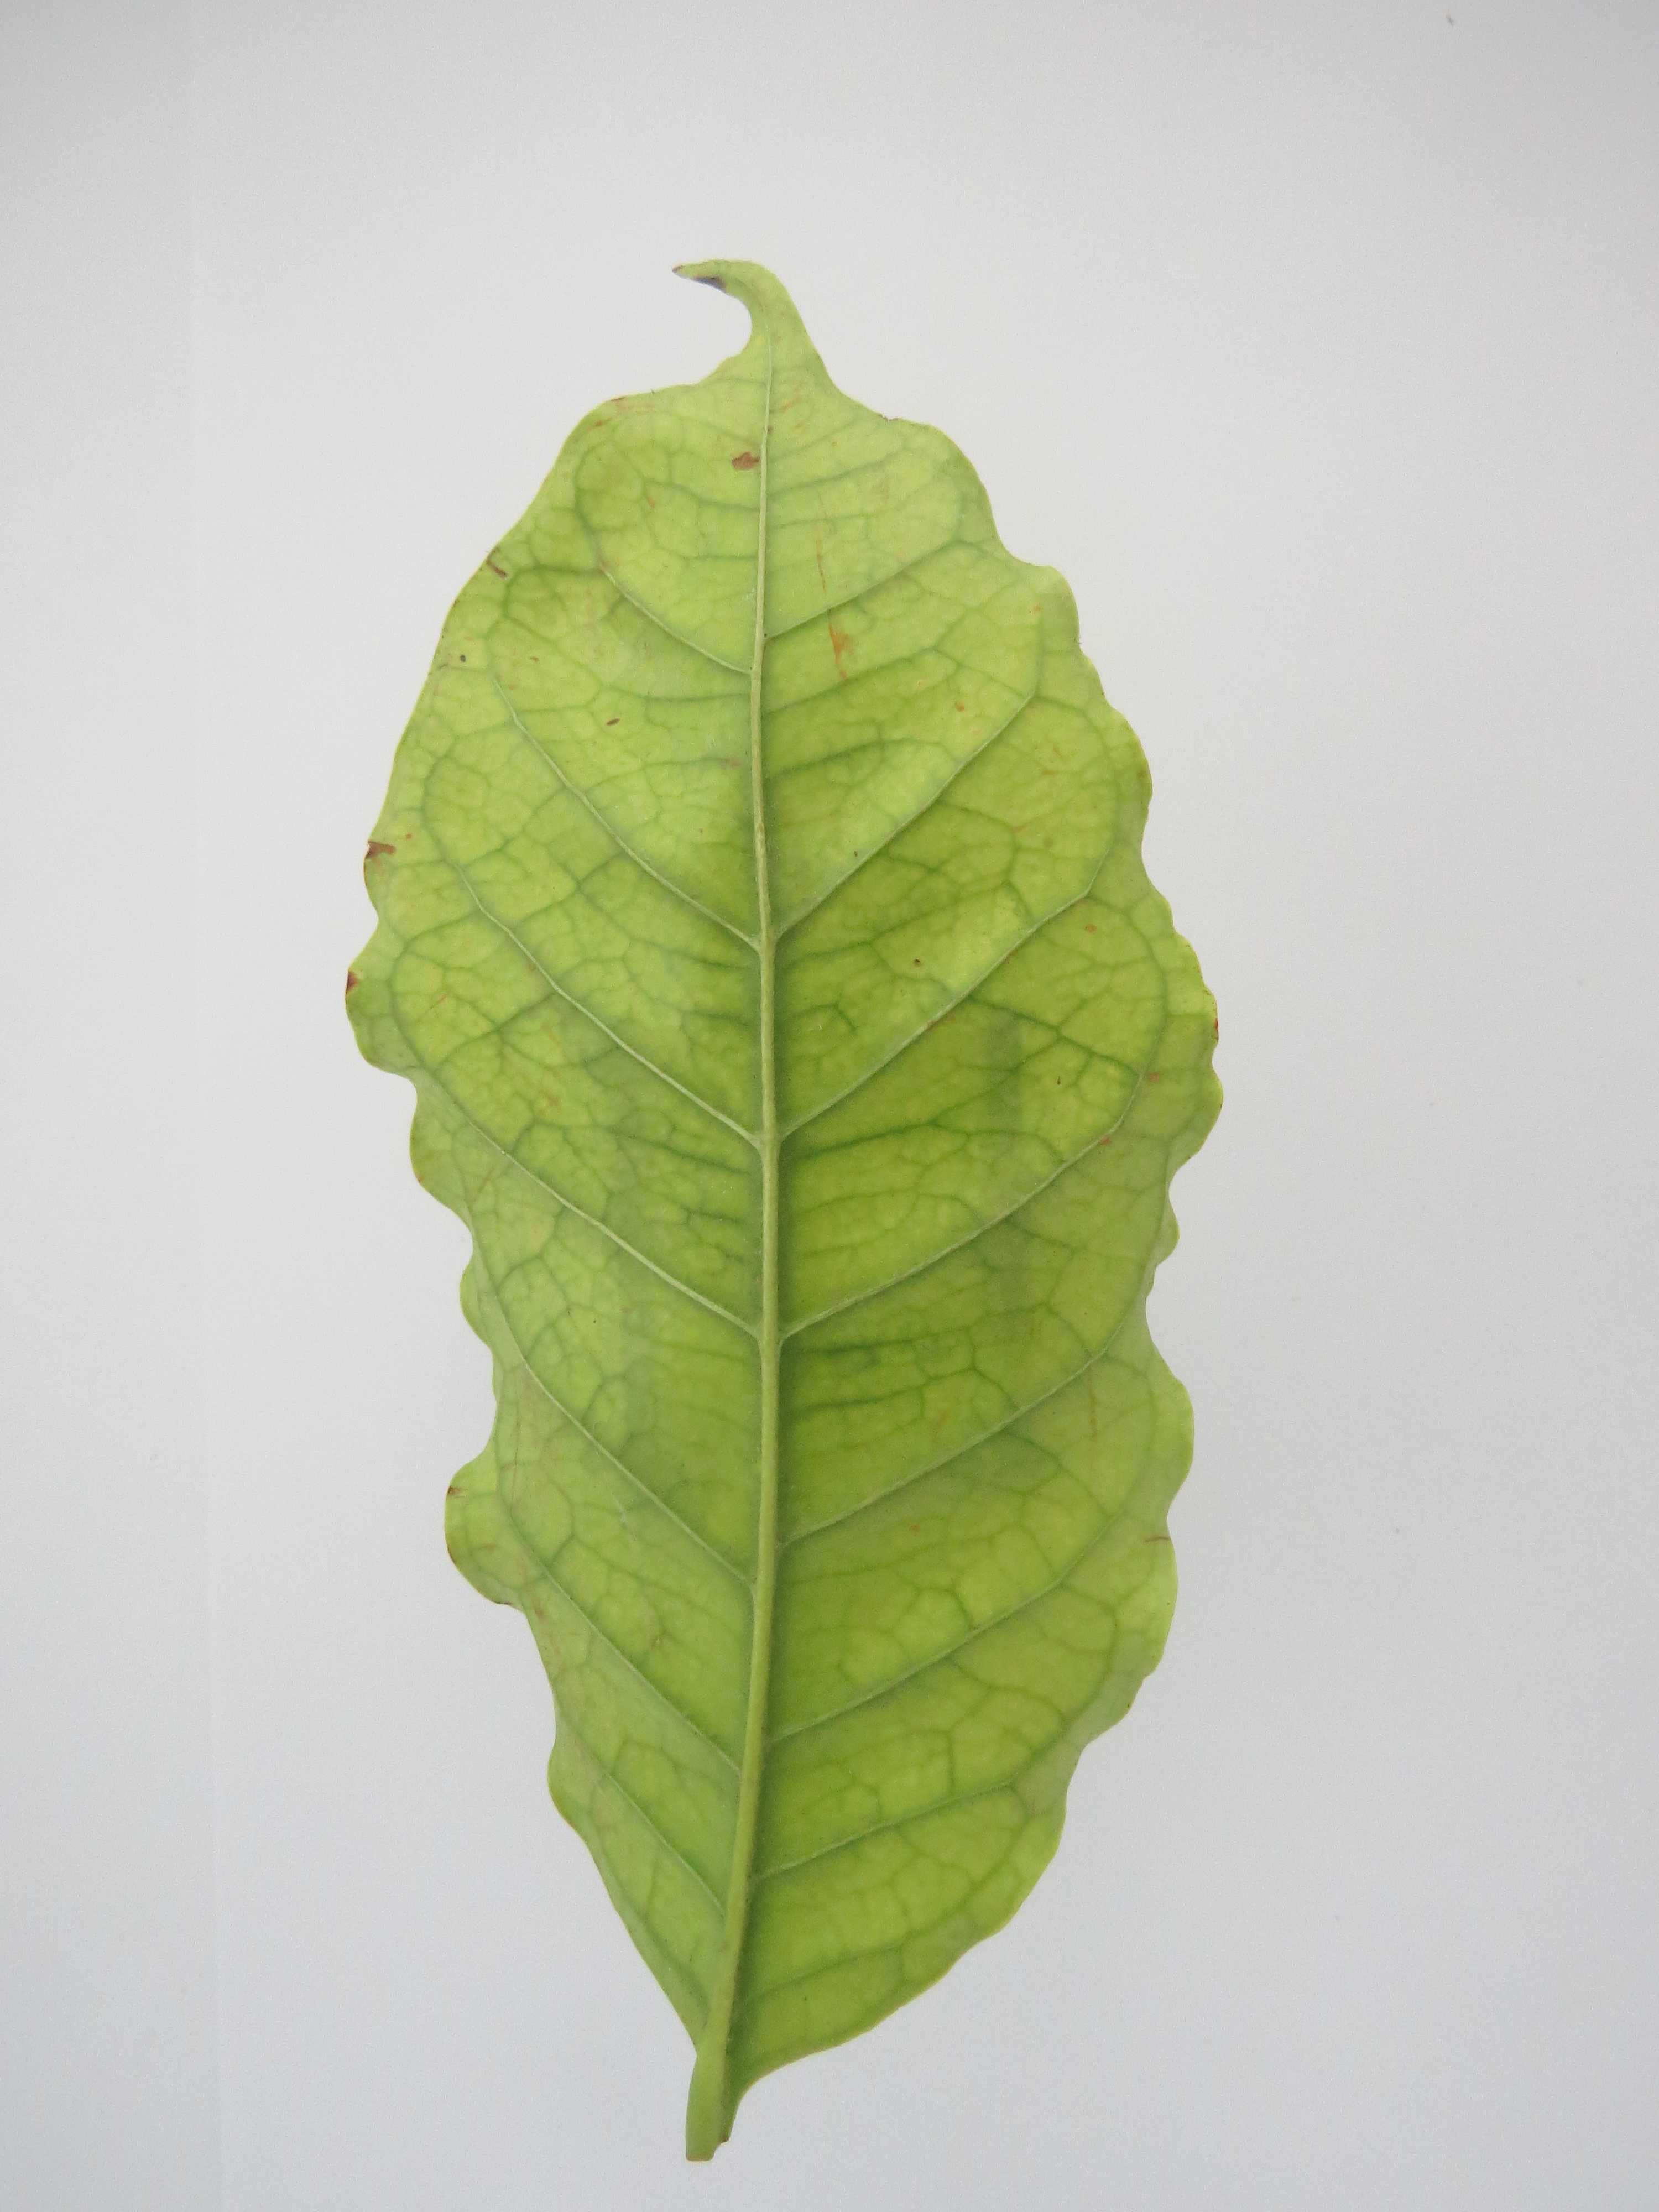
Label: calcium-Ca